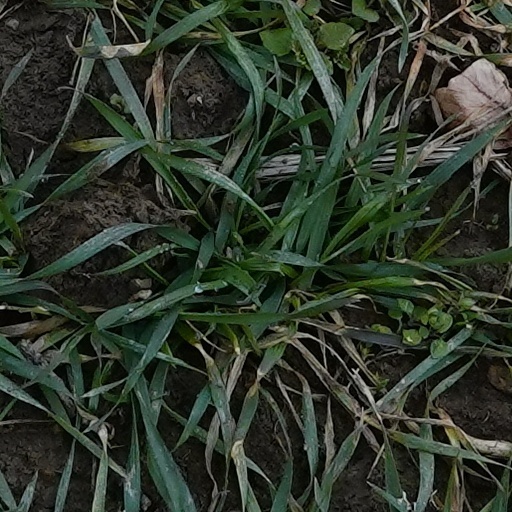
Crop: wheat